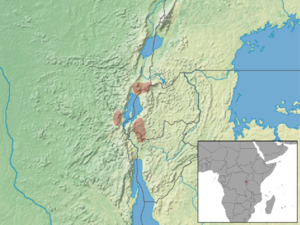
Thamnomys kempi est une espèce de rongeur de la famille des Muridae, du genre Thamnomys, présente dans les régions centrales d'Afrique. L'Union internationale pour la conservation de la nature la considère comme « vulnérable » sur sa liste rouge.